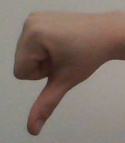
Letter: waw